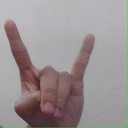
अक्षर: श